Tiina Raevaara

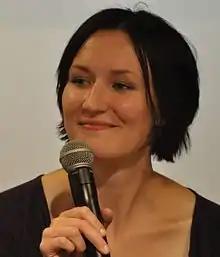
Tiina Raevaara in 2011

Tiina Raevaara (born 5 March 1979 in Kerava) is a Finnish writer, best known for her debut novel "Eräänä päivänä tyhjä taivas" ("") (2008), and a collection of short stories "En tunne sinua vierelläni" "(") (2010), for which she won the Runeberg Prize in 2011.